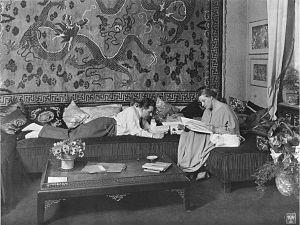
Metropolis est un film de science-fiction allemand réalisé par Fritz Lang, sorti en 1927.
Friedrich Christian Anton Lang, connu sous le nom de Fritz Lang [fʁɪt͡s laŋ], né le 5 décembre 1890 à Vienne et mort le 2 août 1976 à Beverly Hills, est un réalisateur austro-hongrois, binational allemand par mariage à partir de 1919 et naturalisé américain en 1935.
Thea von Harbou, née le 27 décembre 1888 à Tauperlitz, un district de la ville de Döhlau, en Franconie, et morte le 1ᵉʳ juillet 1954 à Berlin, est une romancière, scénariste, réalisatrice et actrice de théâtre allemande. Elle a été mariée avec Fritz Lang, avec qui elle a notamment écrit les films M le maudit et Metropolis.